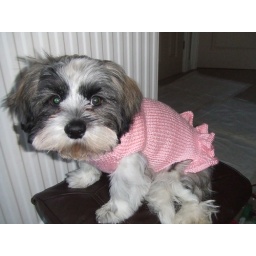
Millie in her pink dress